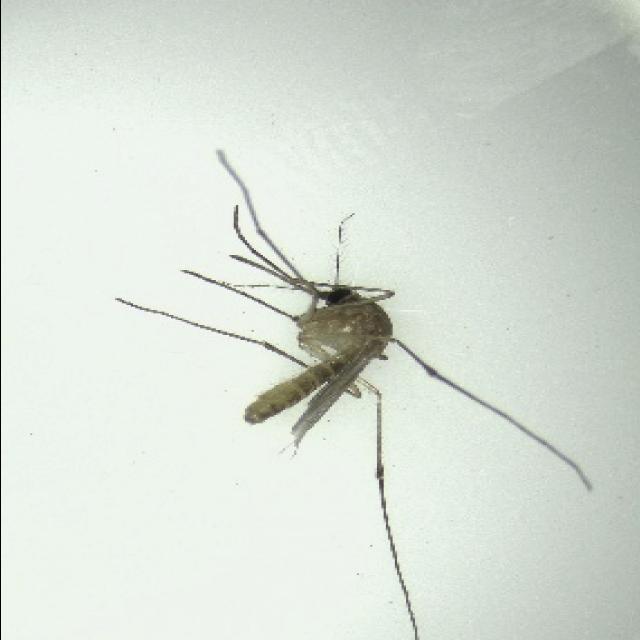
Species: culex_pipiens